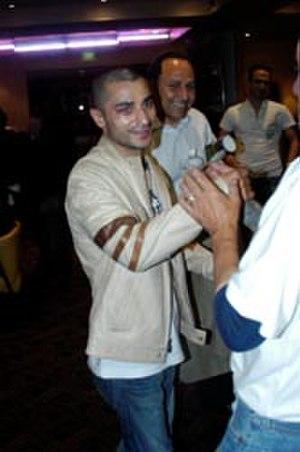
Vic Darchinyan est un boxeur arménien né le 7 janvier 1976 à Vanadzor.